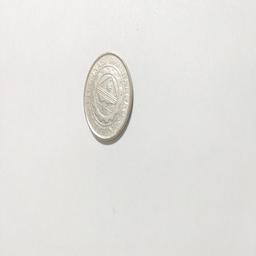
Label: 1_Old_Back